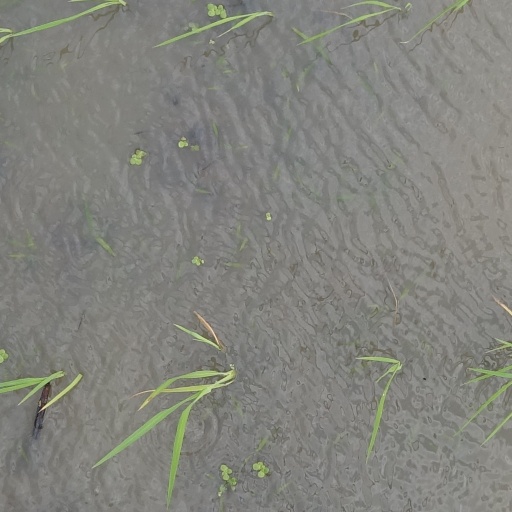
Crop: rice